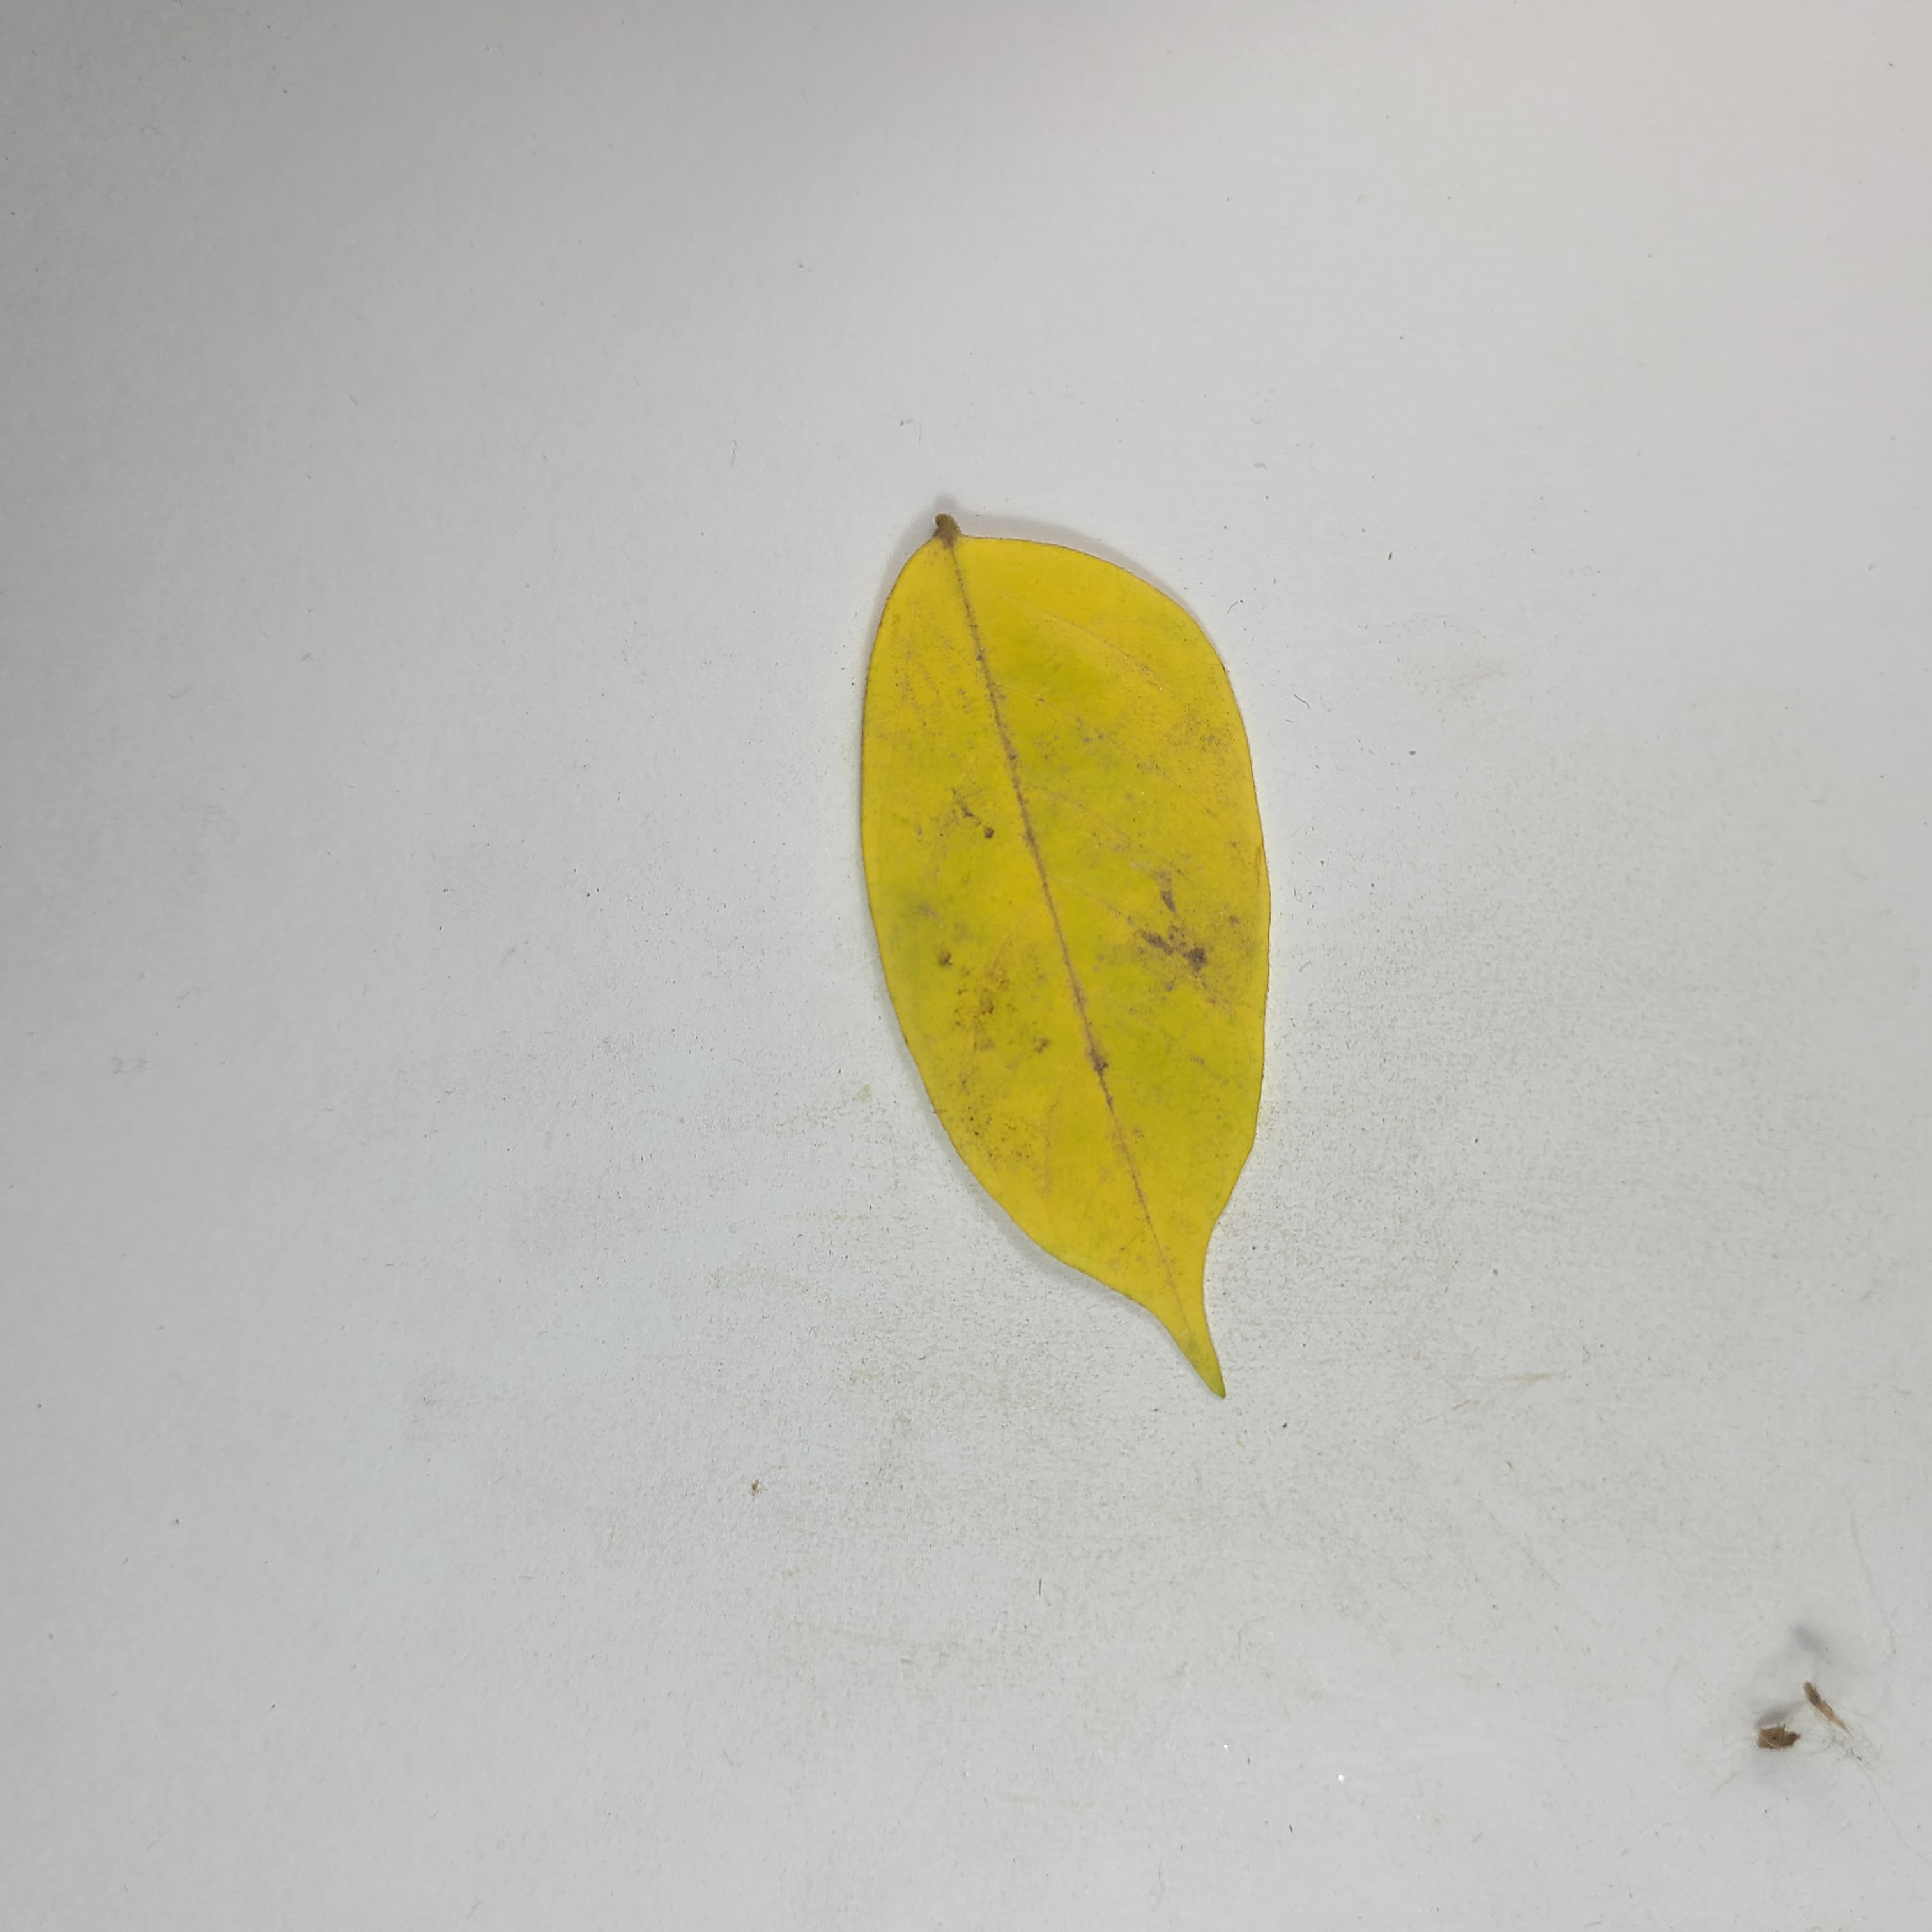
Label: Yellow Leaves